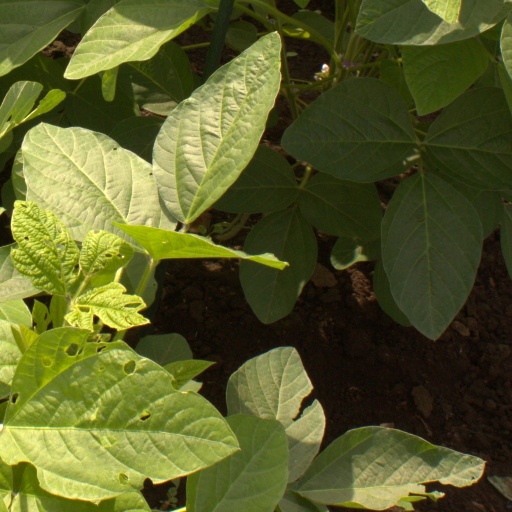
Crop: soybean